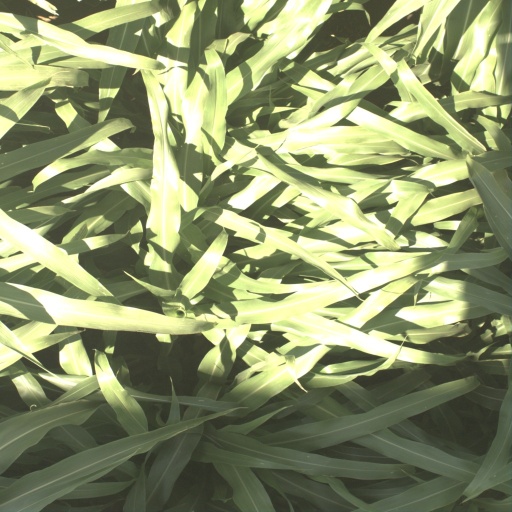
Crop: sorghum